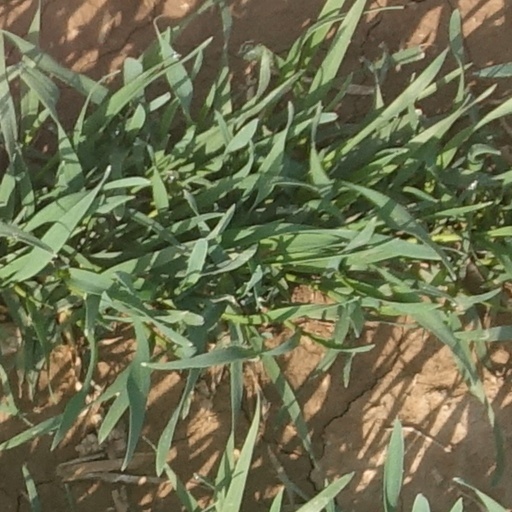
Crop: wheat